Coat of arms of Perm

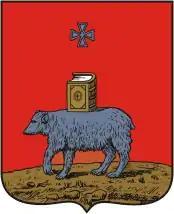
First coat of arms, used from 1783 until 1969

The first coat of arms was adopted on 17 July 1783, by decree of Catherine II. It featured a silver bear on a red field, with a gold Bible on its back and a silver four-pointed star above. The bear symbolizes the savagery of inhabitants prior to Christian enlightenment, which is represented by the Bible.